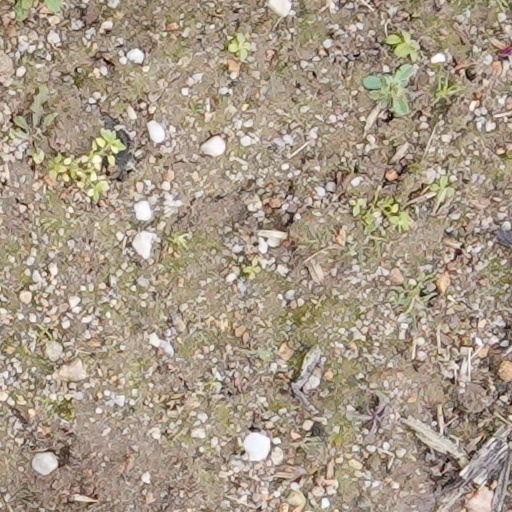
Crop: wheat